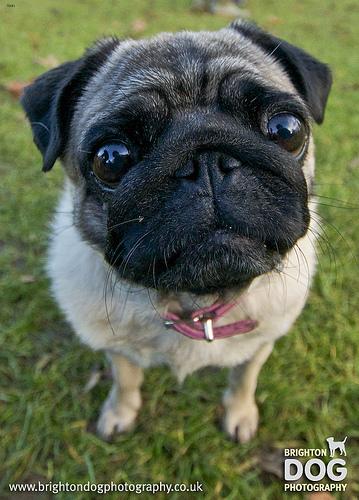
Breed: pug